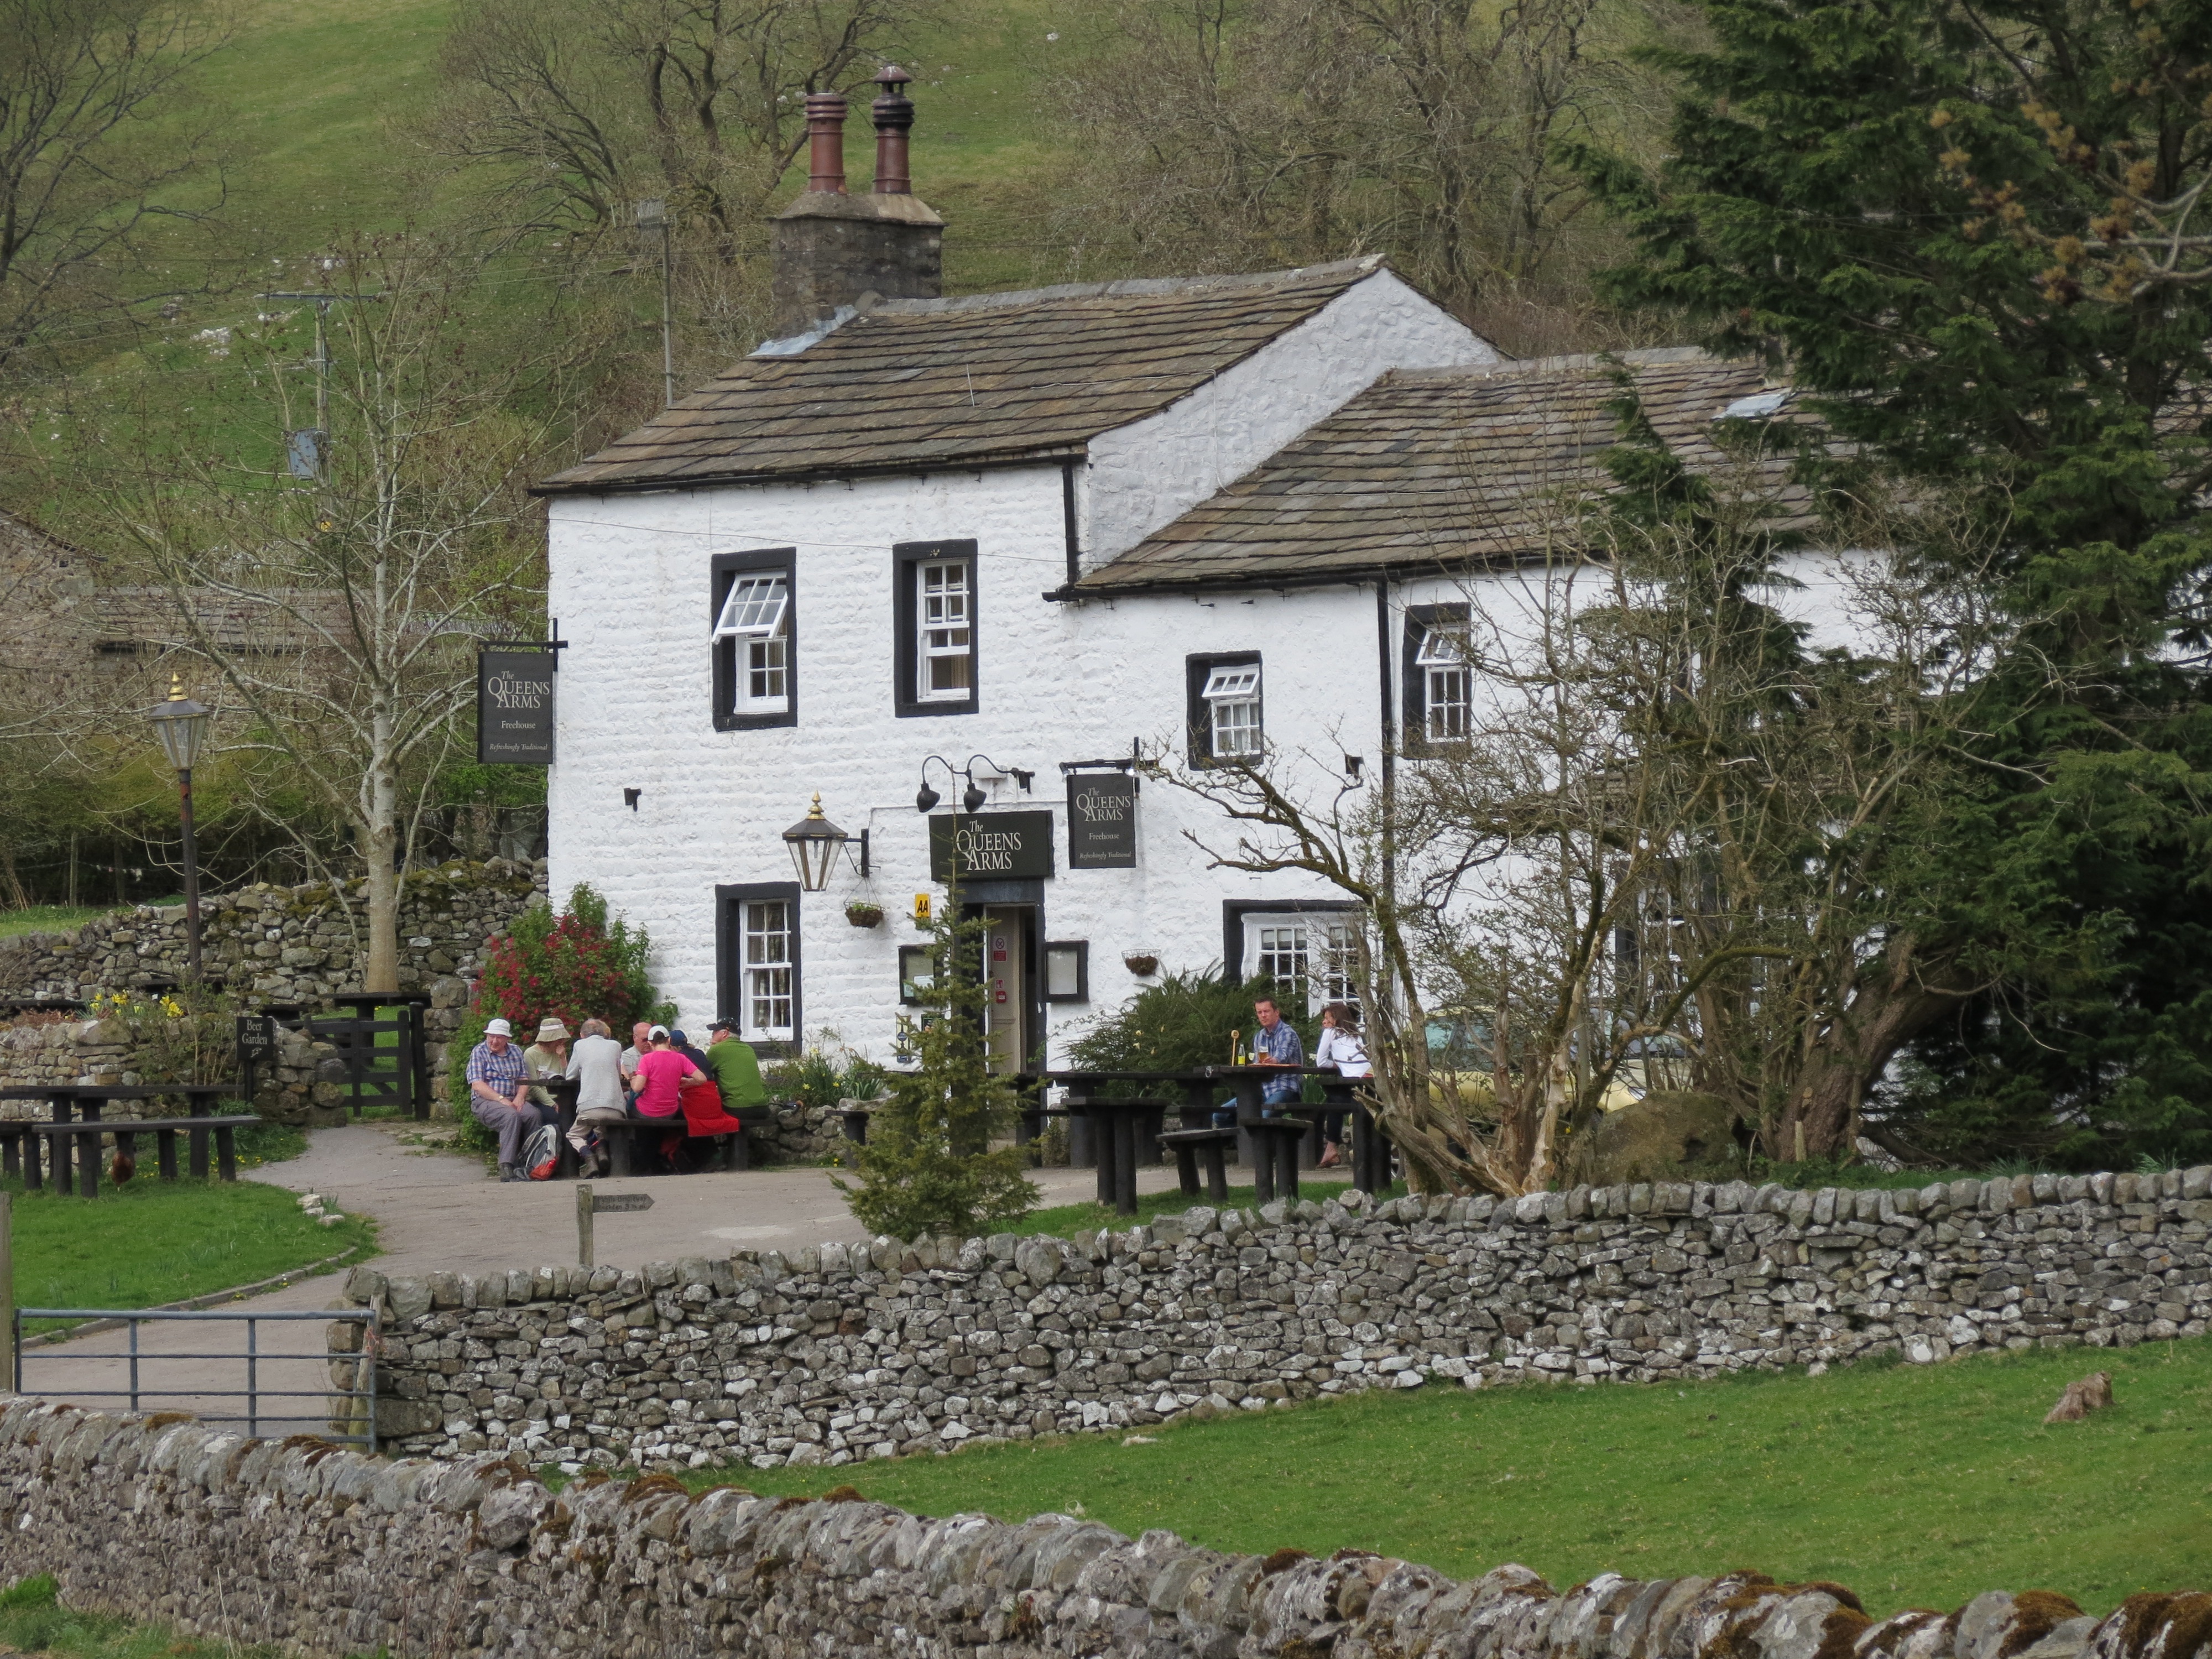
farm, countryside, house, building, home, village, cottage, farmhouse, estate, yard, traditional, inn, pub, rural area, residential area